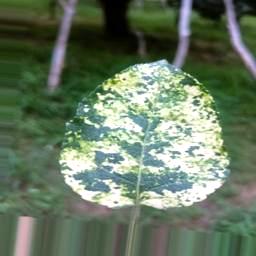
Label: Apple_Mosaic